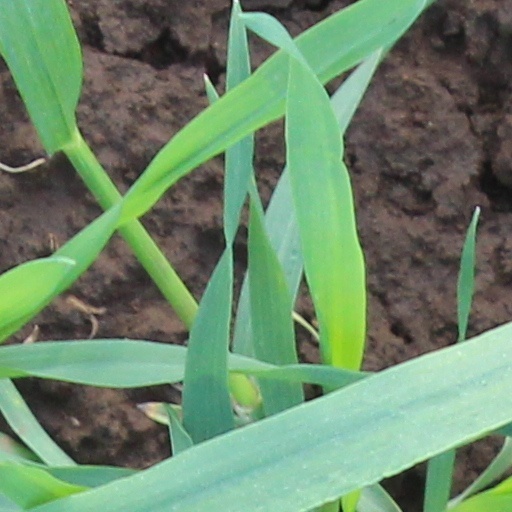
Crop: wheat